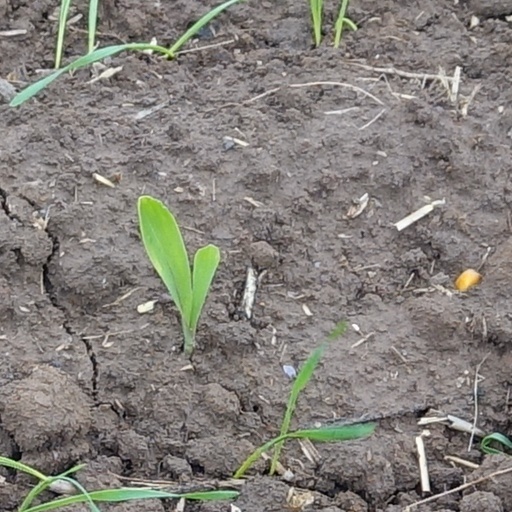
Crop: wheat